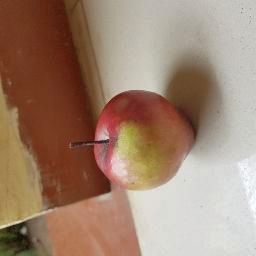
Fruit: Apple
Quality: Good